Oxford

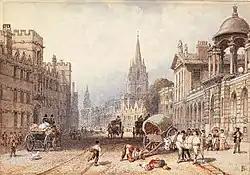
19th-century view of the High Street in Oxford

Teaching began in the 11th century and by the late 12th century the town was home to the fledgling University of Oxford. Tensions sometimes erupted between the scholastic community and the town: in 1209, after a townsperson hanged two scholars for an alleged murder, a number of Oxford academics fled and founded Cambridge University. Town-and-gown conflicts continued, culminating in the St. Scholastica Day Riot of 1355 – a feuding that lasted days and left around 93 students and townspeople dead.